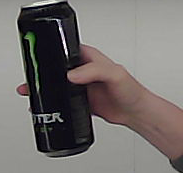
Product: monster_energydrink